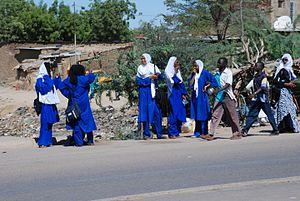
Jeunes filles de l'école coranique This is an image of Cultural Fashion or Adornment from Cameroon
Le Tchad est un État laïc. Le fait religieux est cependant très important dans le pays, que ce soit au niveau individuel ou collectif.